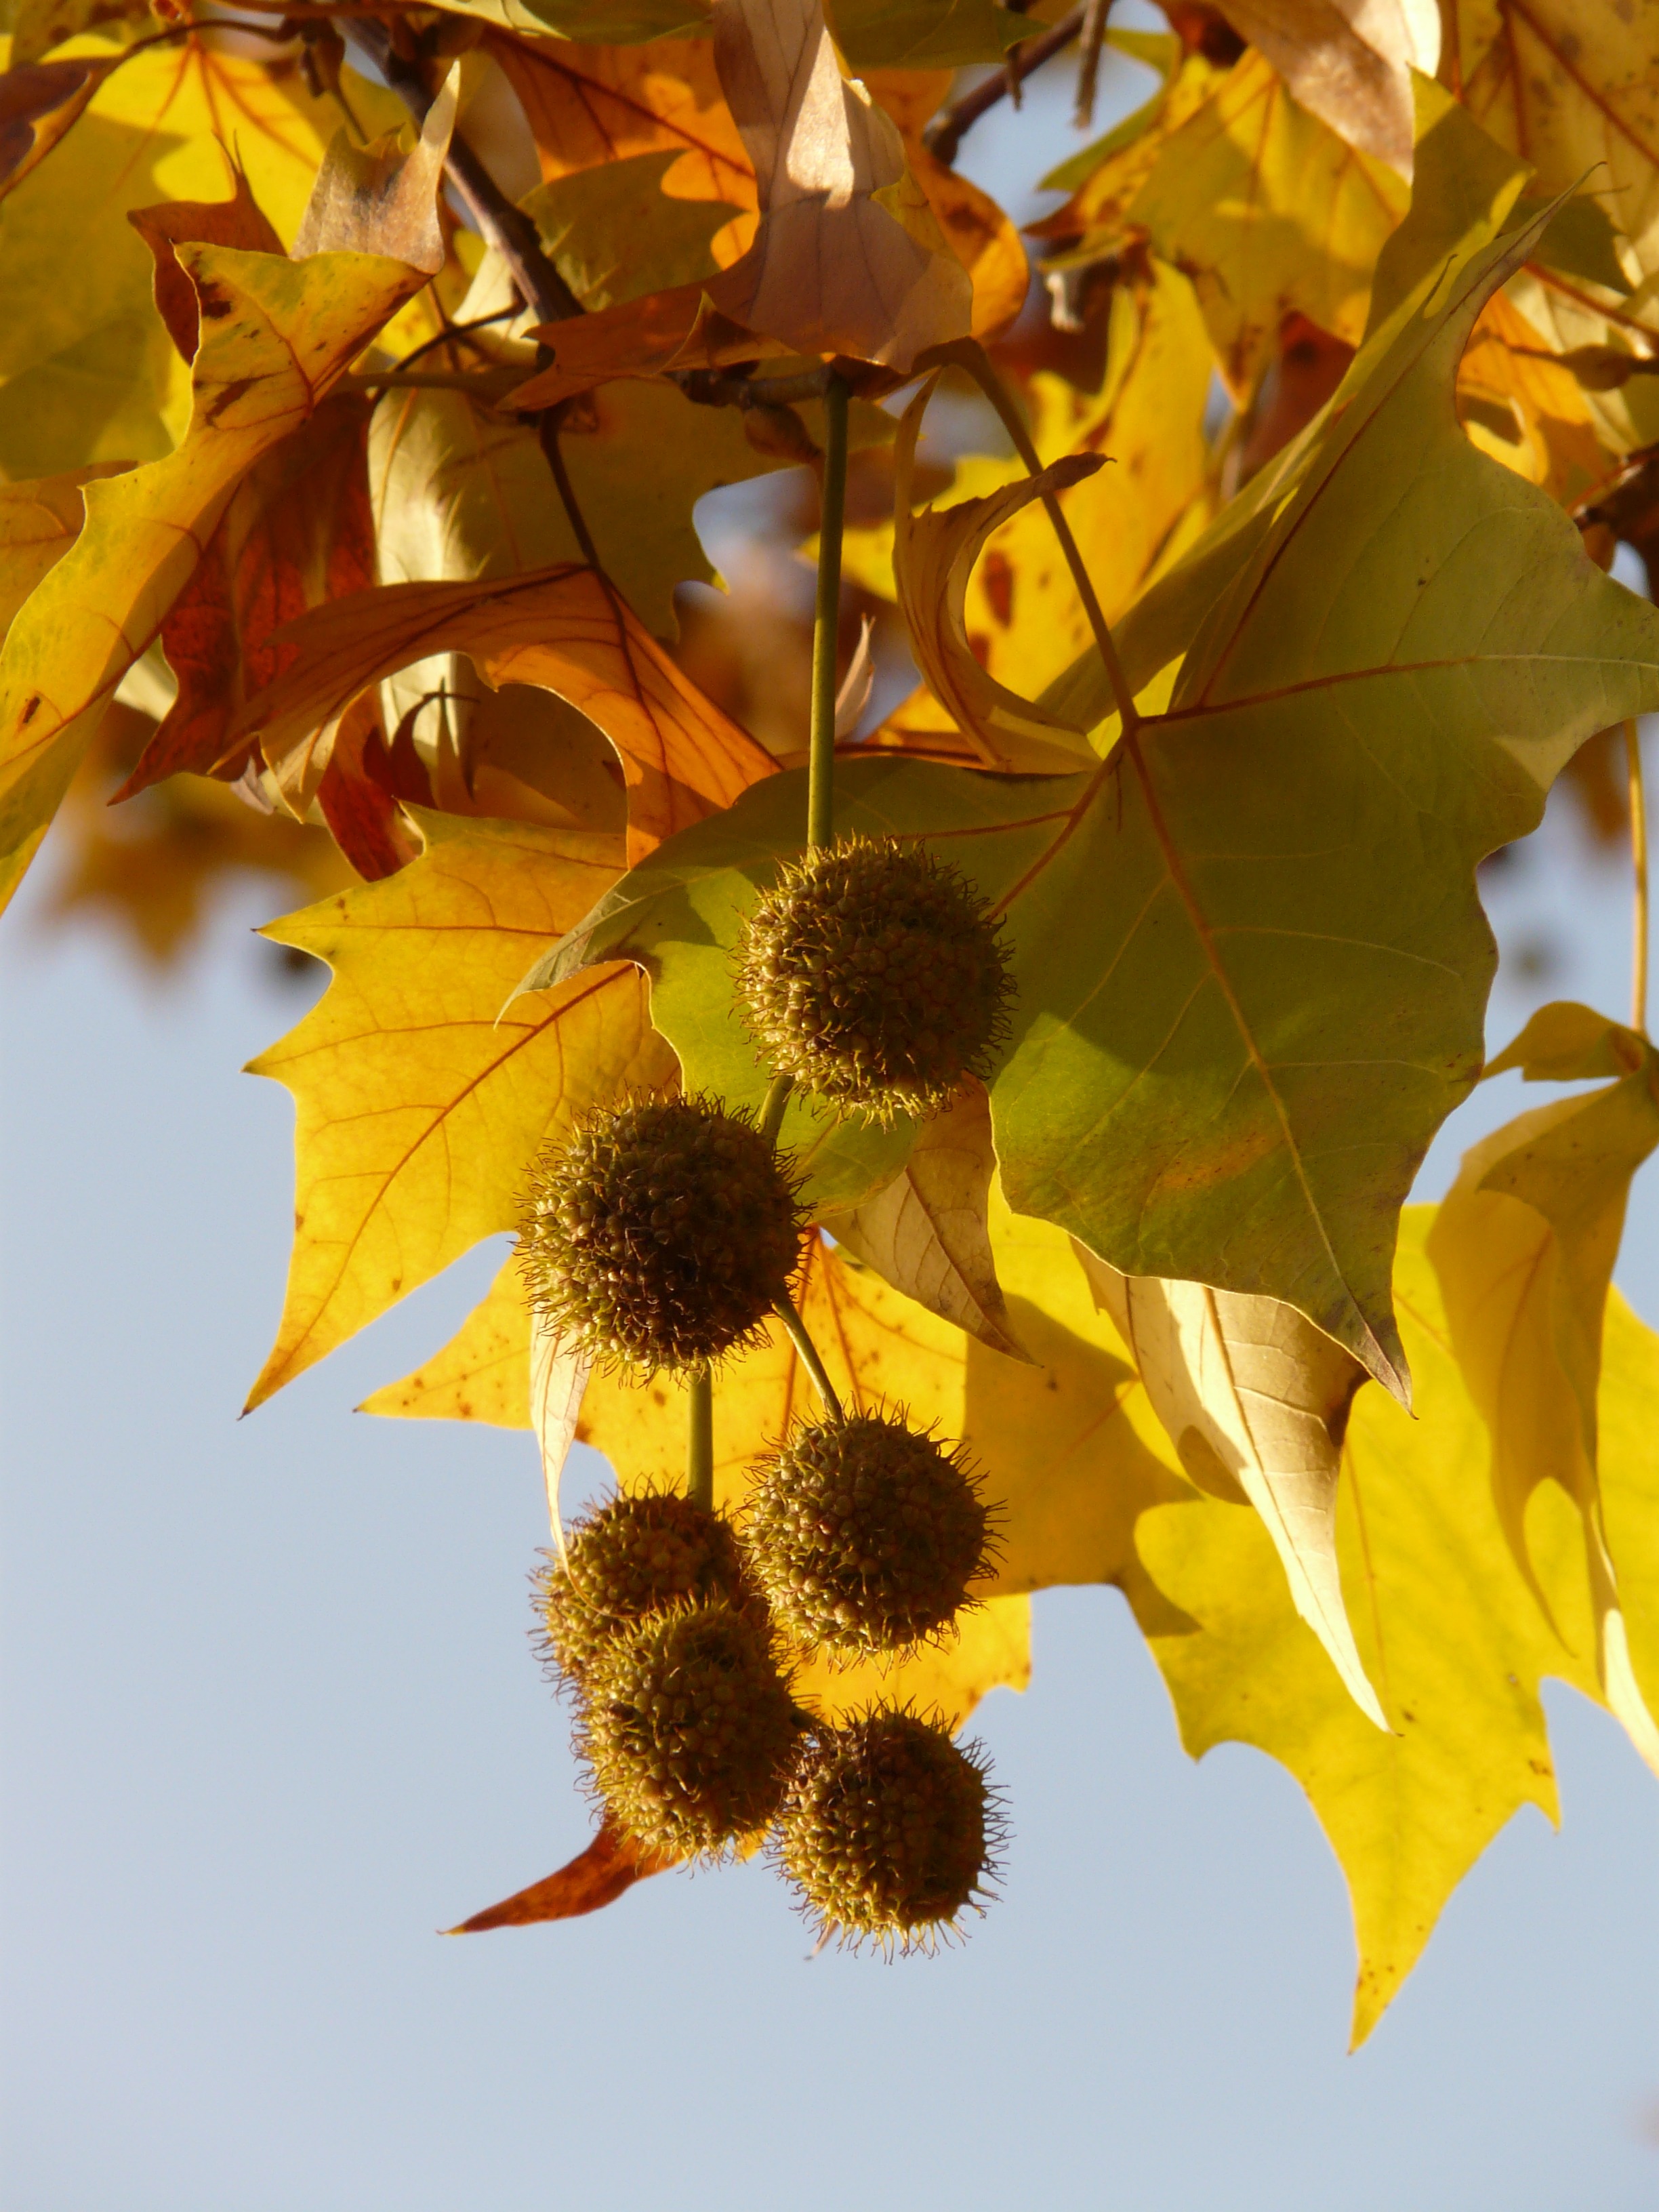
tree, branch, plant, sun, fruit, sunlight, leaf, flower, petal, plane, golden, color, autumn, colorful, yellow, season, maple, maple tree, maple leaf, leaves, bright, autumn forest, back light, flowering plant, maidenhair tree, plant stem, woody plant, land plant, platanaceae, maple leaved plane, platanus hispanica, bastard plane, common plane, hybrid plane, london plane